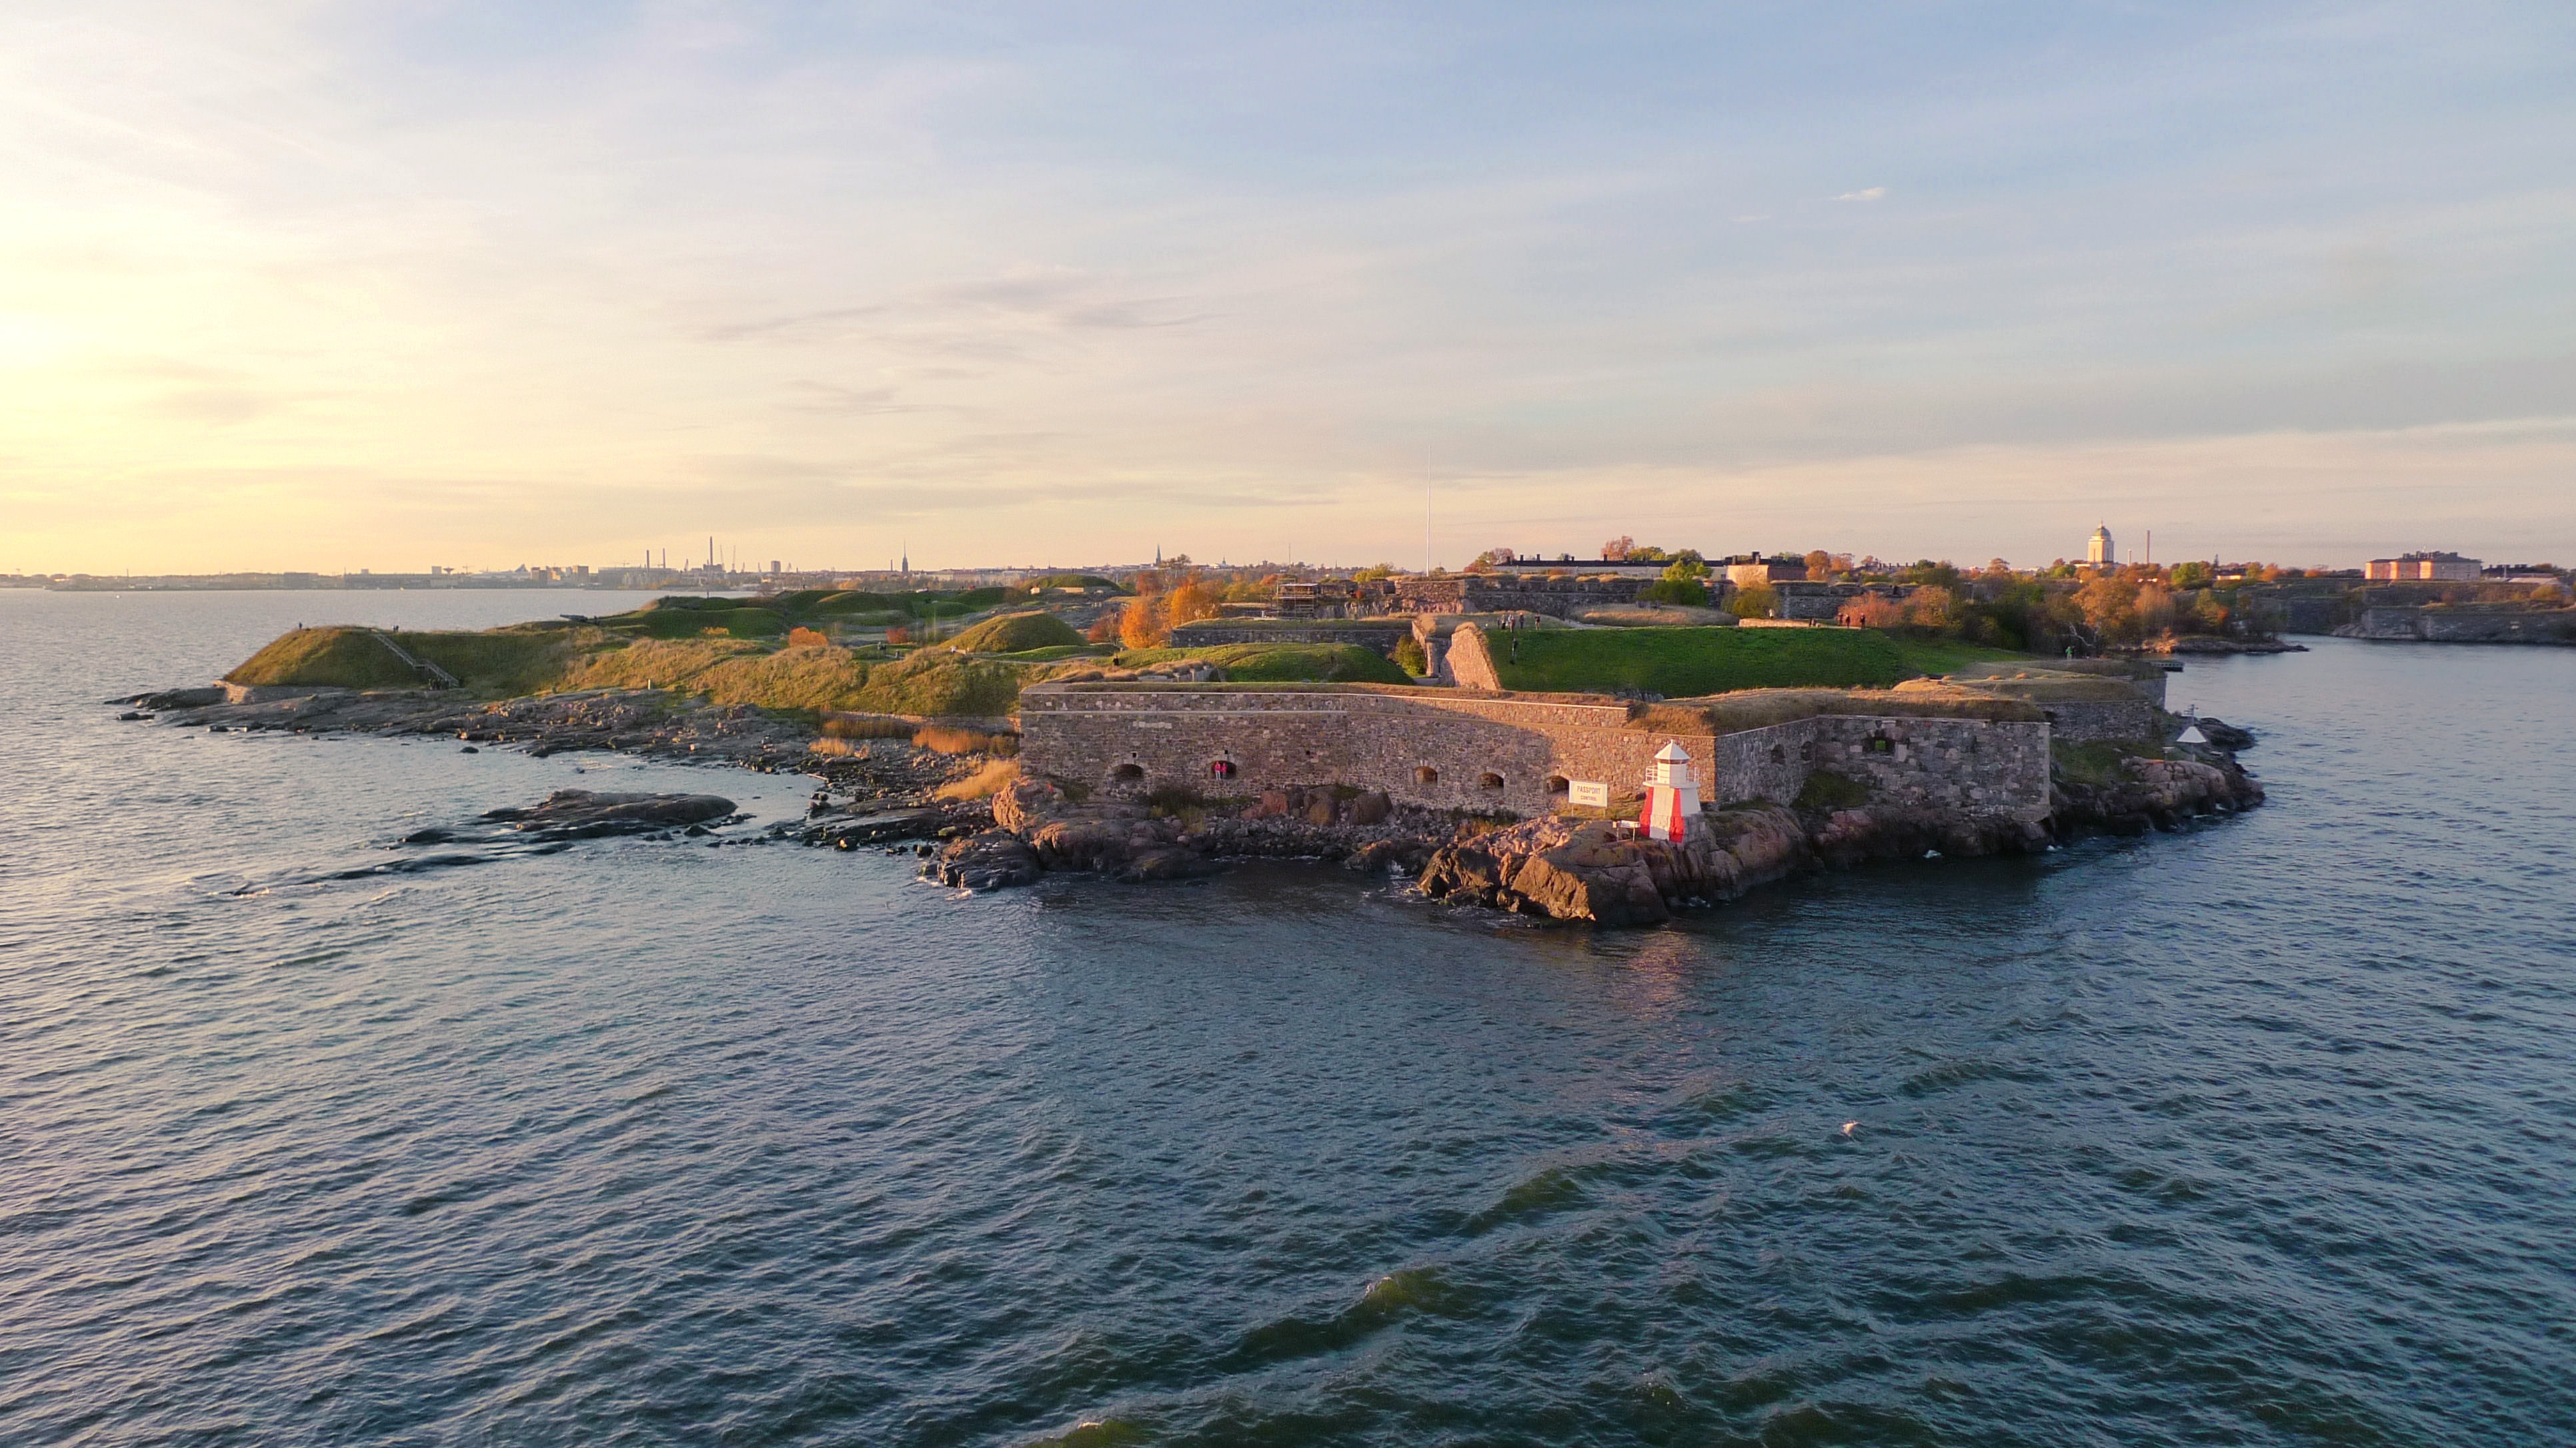
sea, coast, shore, cliff, cove, vehicle, bay, island, terrain, waterway, fortress, suomenlinna, channel, watercraft, cape, kustaanmiekka, viapori, islet, bastion, sun set